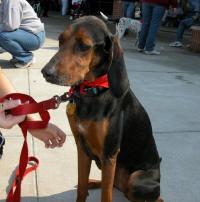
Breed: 225-n000062-black_and_tan_coonhound